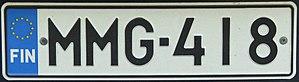
Les plaques d'immatriculation finlandaises comportent en général trois lettres et trois nombres séparés par un tiret, tandis que les plaques personnalisées ne peuvent avoir que des lettres ou bien que des nombres. Depuis 1989, l'immatriculation n'a aucun rapport avec le lieu où est enregistré le véhicule sauf sur l'archipel d'Åland, qui dispose de son propre système d'immatriculation. Entre 1972 et 1989, la première lettre indiquait l'endroit où le véhicule avait été enregistré pour la première fois puisque la plaque n'avait pas à être modifiée même si le véhicule était cédé à un nouveau propriétaire vivant dans une autre région finlandaise.